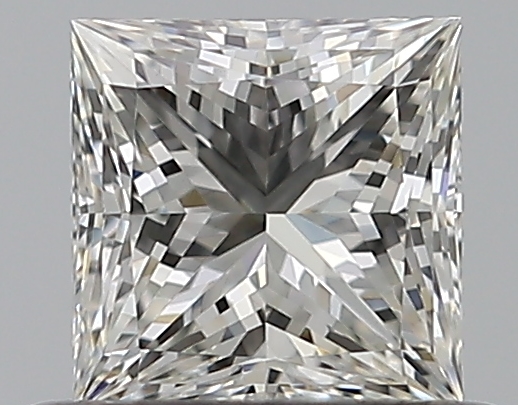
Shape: princess
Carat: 0.51
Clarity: VVS2
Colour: H
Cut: EX
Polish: EX
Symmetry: VG
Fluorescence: N
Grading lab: GIA
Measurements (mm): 4.42 x 4.39 x 3.18